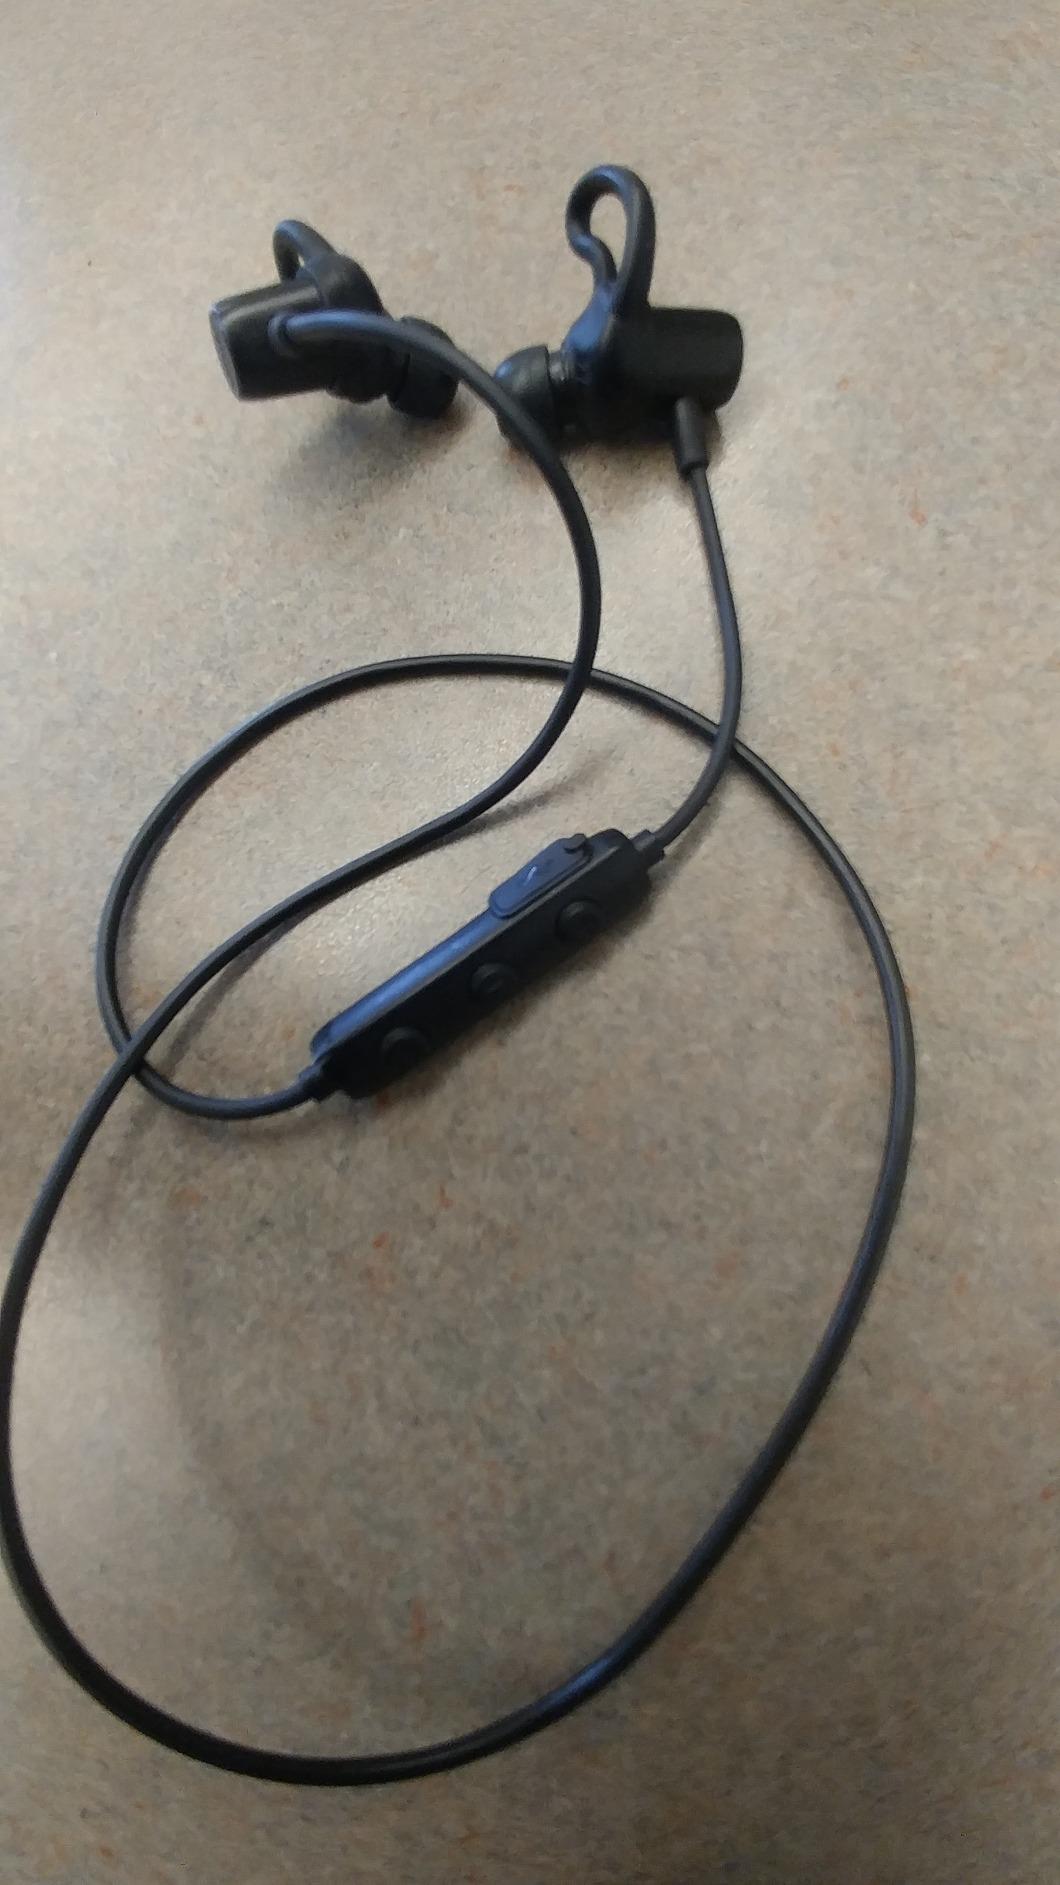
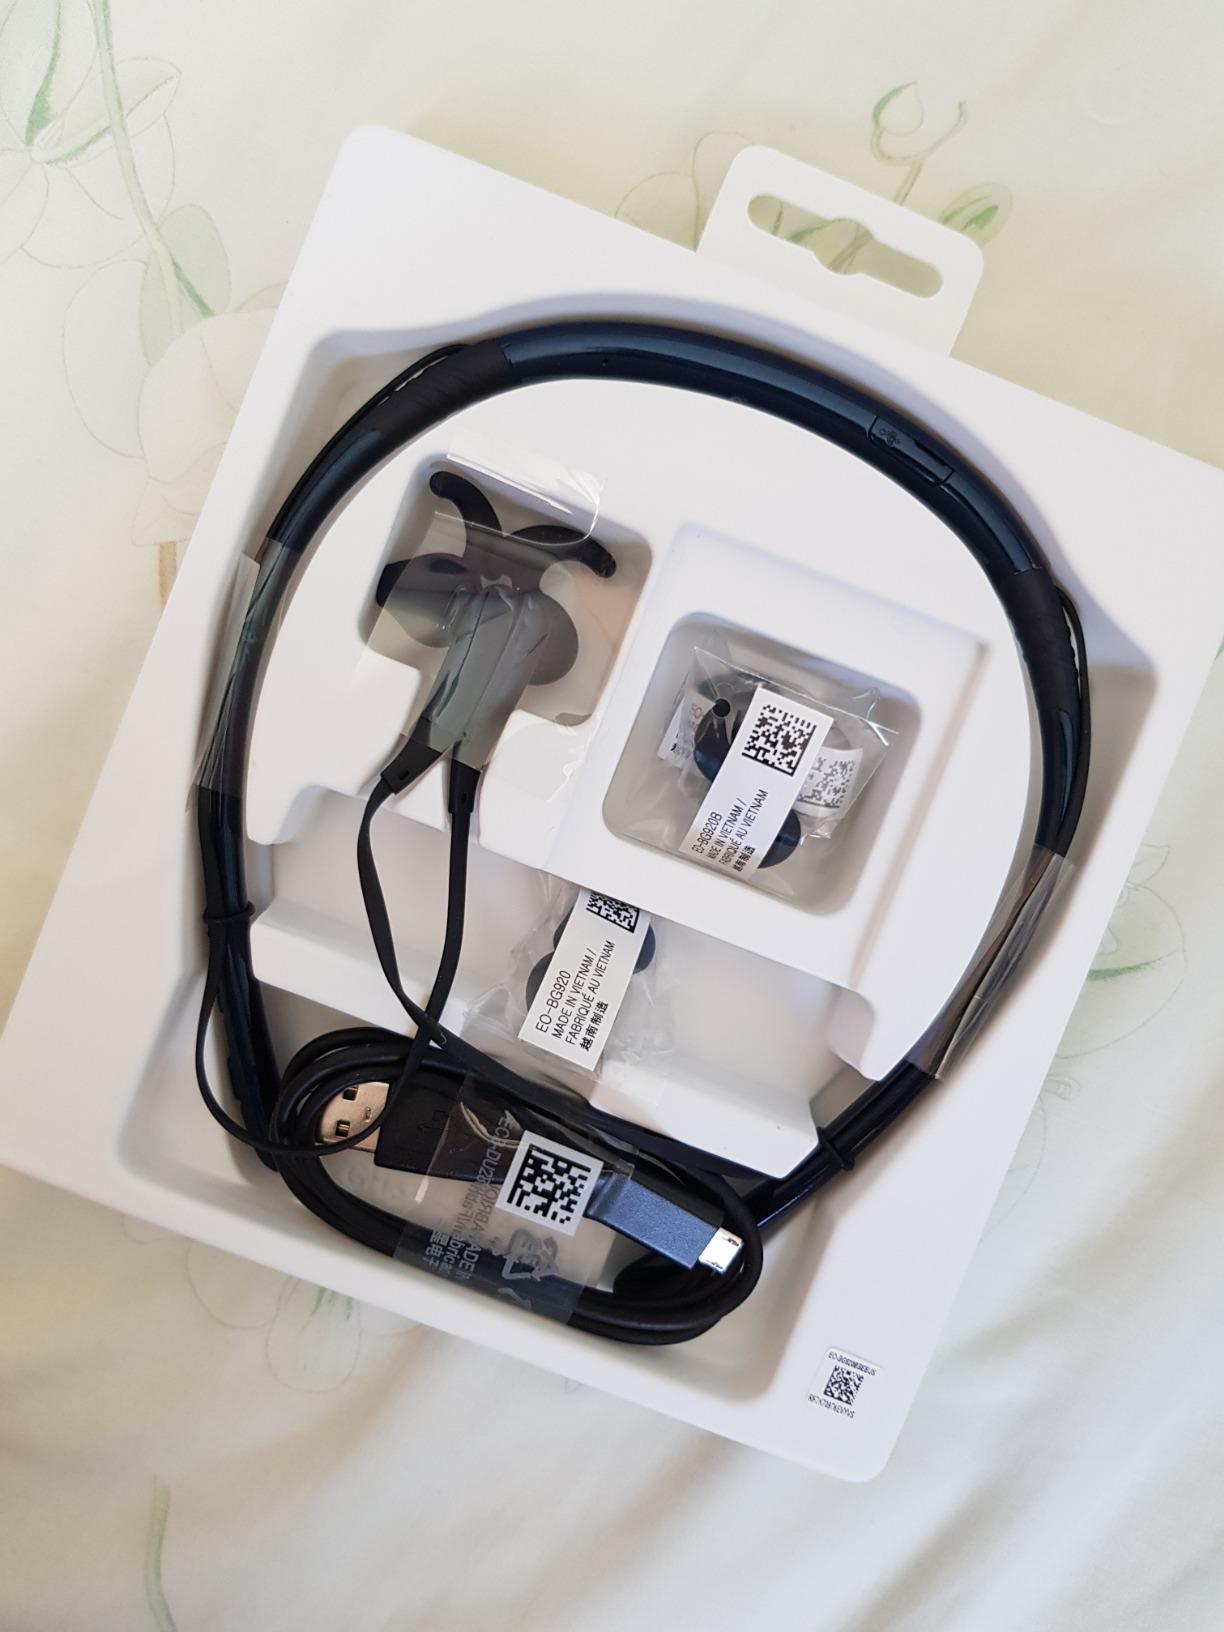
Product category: headphones
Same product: no